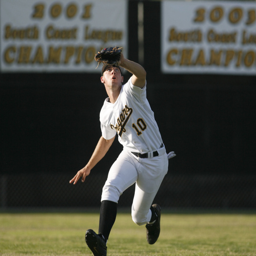
person runs under a fly ball during friday 's game against a city .